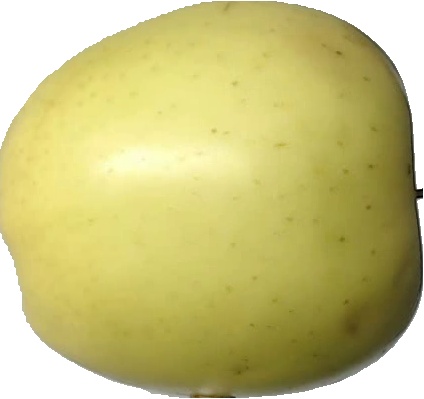
Label: apple_golden_2